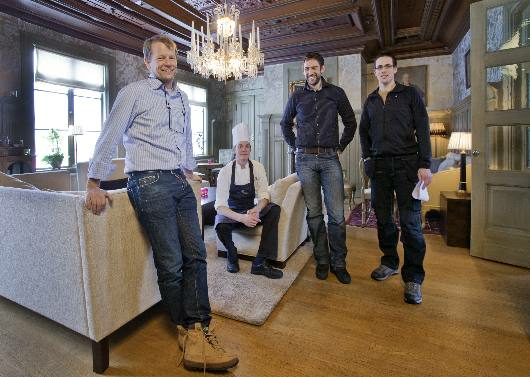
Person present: Yes